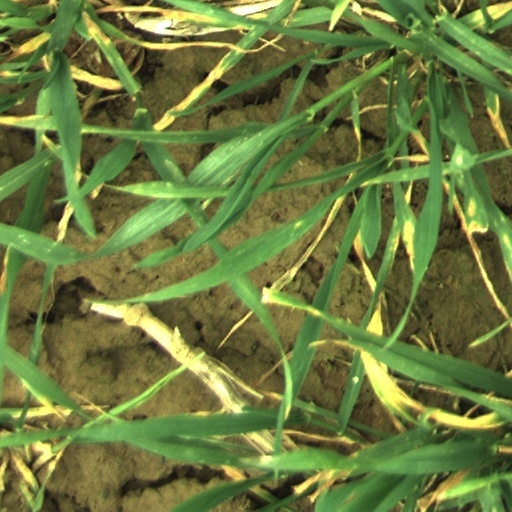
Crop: wheat